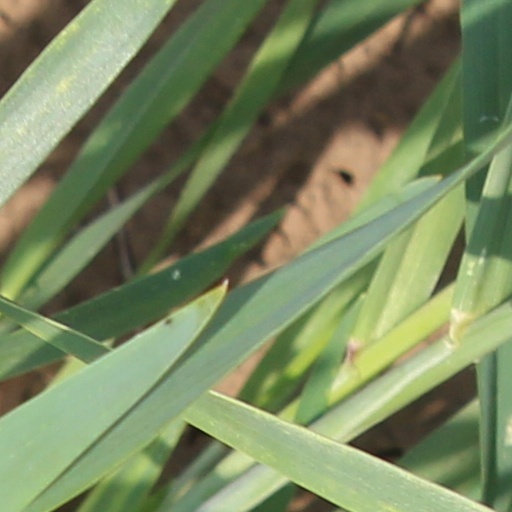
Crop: wheat